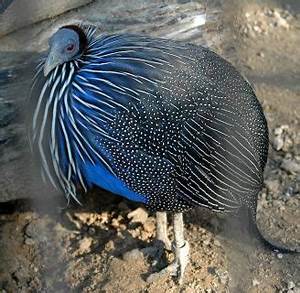
Label: gallina